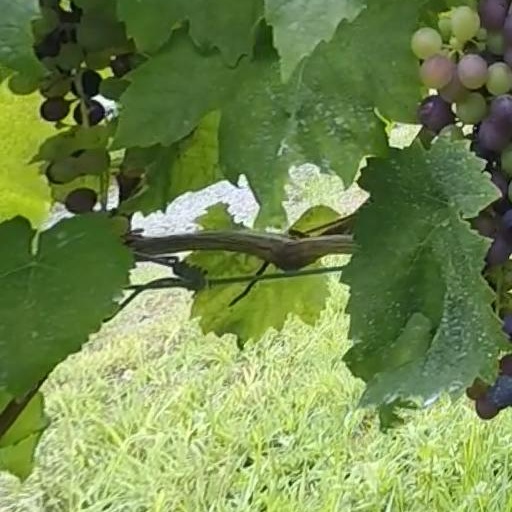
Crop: grape